Chants of Sennaar

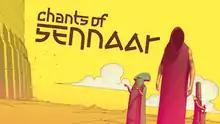

Chants of Sennaar is a 2023 adventure video game developed by Rundisc and published by Focus Entertainment. It was released for the Nintendo Switch, PlayStation 4, Windows, and Xbox One on 5 September 2023, soon release game to iOS and Android on 26 August 2025. The game is inspired by "Heaven's Vault" and "Captain Blood". The gameplay mostly involves solving puzzles and minigames which generally require decoding and understanding the fictional languages of the tower. It also features occasional sections of stealth gameplay. The plot is inspired by the Tower of Babel myth, and the player translates between various different tribes that do not understand each other.